Eikev

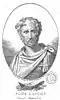
Pliny

In the Blessing after Meals ("Birkat Hamazon"), Jews sometimes quote Deuteronomy 8:10, the Scriptural basis for the Blessing after Meals, immediately before the invitation ("zimun"), and quote it again at the close of the second blessing (for the Land of Israel).